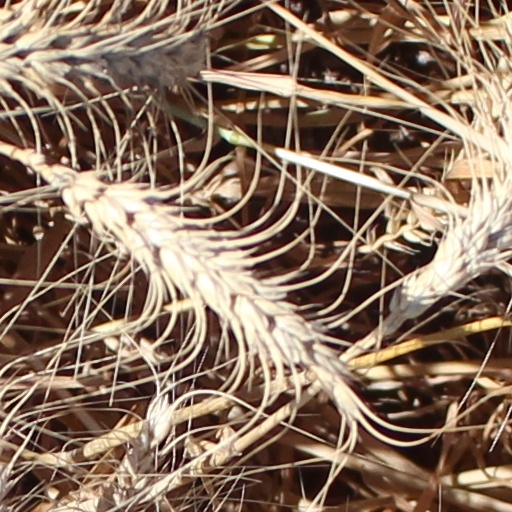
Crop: wheat